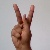
The image shows a hand gesture representing the letter 'K' in Indian Sign Language.